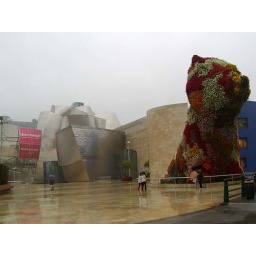
The dog isn't trotting all over the flower garden. The dog IS the flower garden. Outside The Guggenheim Museum.